Temple of Khonsu

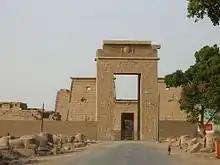
Entrance to the Temple of Khonsu (Gateway of Ptolemy III)

The Temple of Khonsu is an ancient Egyptian temple. It is located within the large Precinct of Amun-Re at Karnak, in Luxor, Egypt. The edifice is an example of an almost complete New Kingdom temple, and was originally constructed by Ramesses III on the site of an earlier temple. The gateway of this temple is at the end of the avenue of sphinxes that ran to the Luxor Temple. In Ptolemaic times, Ptolemy III Euergetes constructed a great gateway and enclosure wall for the temple; only the gateway now remains (see below). Inscriptions inside the forecourt of the temple were made in the time of Herihor.